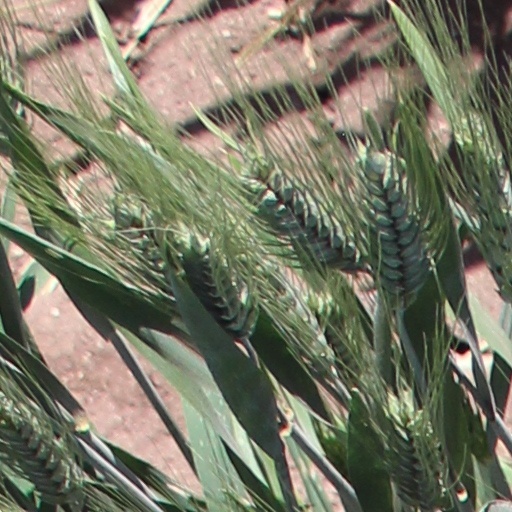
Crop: wheat